Electrolysis of water

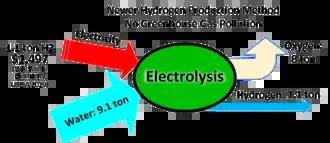
Illustrating inputs and outputs of simple electrolysis of water, for production of hydrogen.

The decomposition of pure water into hydrogen and oxygen at standard temperature and pressure is not favorable in thermodynamic terms.